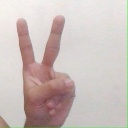
अक्षर: क